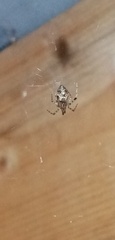
Species: Parasteatoda_tepidariorum